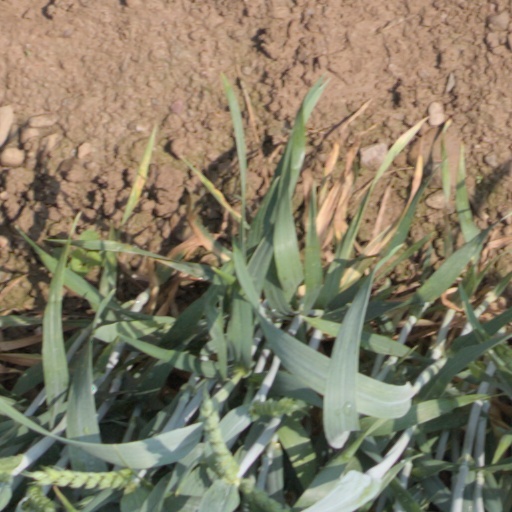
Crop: wheat